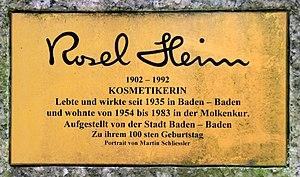
Buste de l'esthéticienne Rosel Heim par Martin Schliessler (2002) à Quettigstraße Baden-Baden.